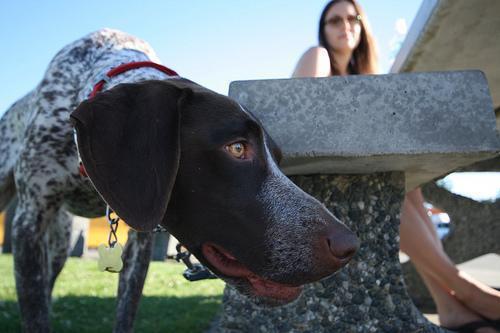
german shorthaired